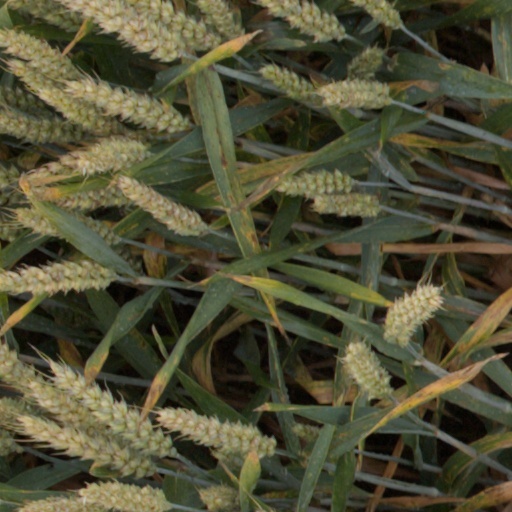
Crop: wheat